University of Hong Kong

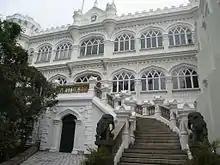
University Hall

HKU Libraries (HKUL) was established in 1912, being the oldest academic library in Hong Kong with over 2.3 million current holdings. It comprises the Main Library and six specialist branch libraries: the Dental, Education, Fung Ping Shan (East Asian Language), Yu Chun Keung Medical, Lui Che Woo Law, and Music libraries. They are located in buildings around the campus with varying opening hours. A web-based library catalogue, DRAGON, allows one to search HKUL's books, journals and other resources.